Melanie Behringer

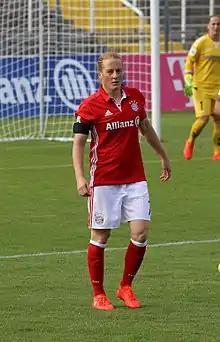
Behringer with Bayern Munich in 2016

Melanie Behringer (born 18 November 1985) is a German former footballer who played as a midfielder. She was a Best FIFA Women's Player finalist.